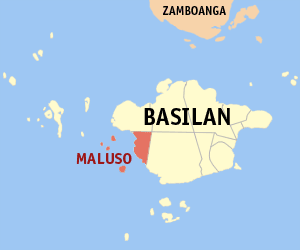
Maluso est une municipalité de la province de Basilan, aux Philippines.